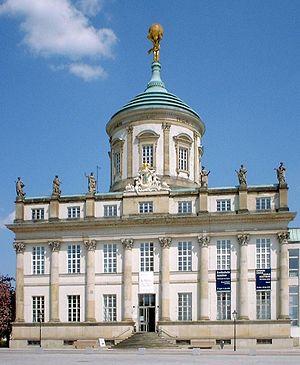
Jan Bouman fut d’abord charpentier de marine, puis architecte naval aux Pays-Bas, avant de devenir architecte urbaniste au service du roi de Prusse à Potsdam et à Berlin. C’est la partie prussienne de sa vie qui le fera passer à la postérité puisqu’il signe des bâtiments célèbres comme l’université Humboldt de Berlin, l’Église française de Potsdam ou le quartier hollandais de Potsdam devenu une vitrine touristique de la capitale brandebourgeoise. Bouman représente le baroque tardif marqué par sa sobriété et son austérité si caractéristique. Il réalisa souvent les projets de Knobelsdorff. Il existe à Potsdam la Maison Jan Bouman dans le quartier hollandais qui fait office de musée consacré à l'architecte hollandais. En 2006, on y a fêté les « 300 ans Jan Bouman » avec une exposition spéciale consacrée à l’homme et à ses travaux.